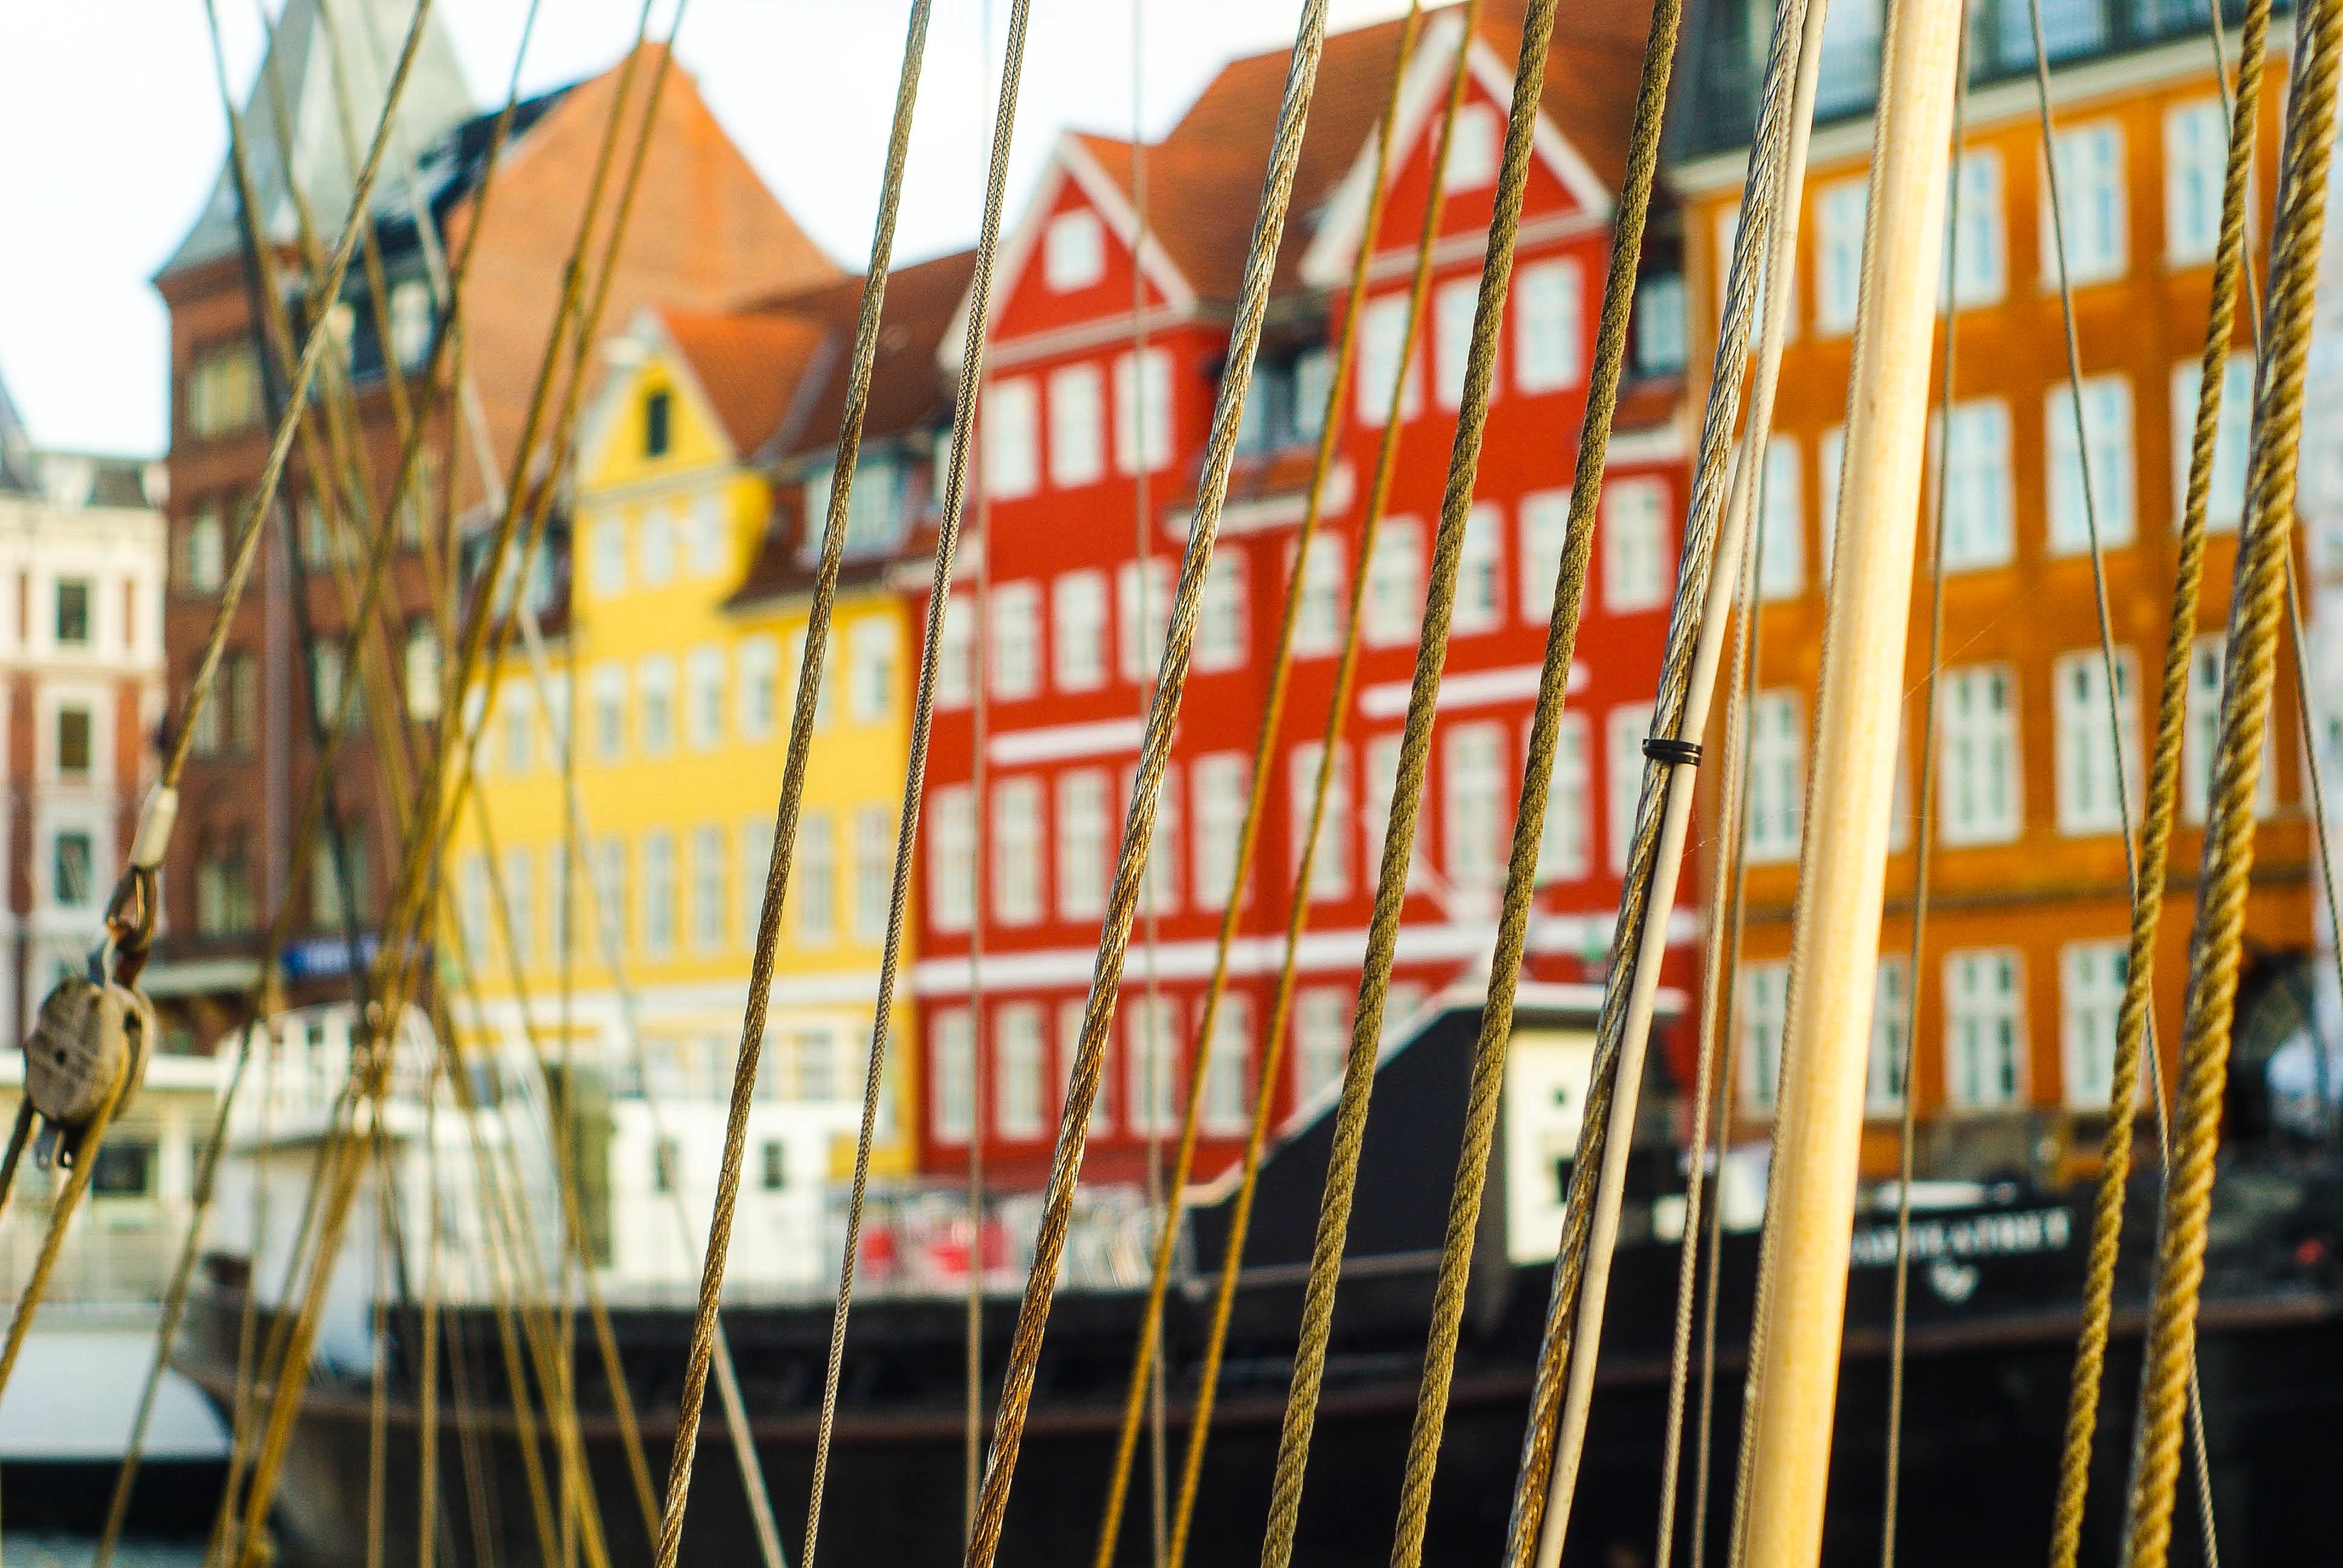
vehicle, mast, color